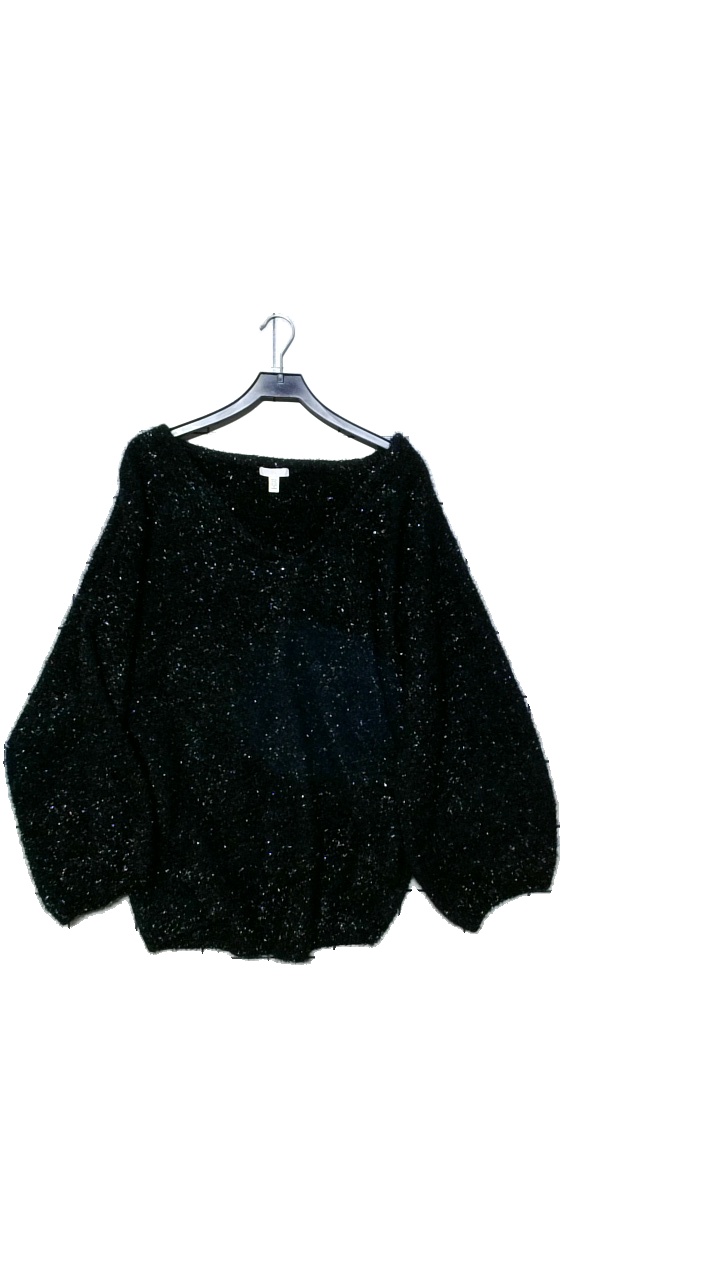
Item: Sweater (Ladies)
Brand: H&m
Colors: Black
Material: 70% polyester, 20% metallised fibre, 7% polyamide, 2% acrylic, 1% elastane
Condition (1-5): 5
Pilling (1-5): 5
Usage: Reuse
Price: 100-150